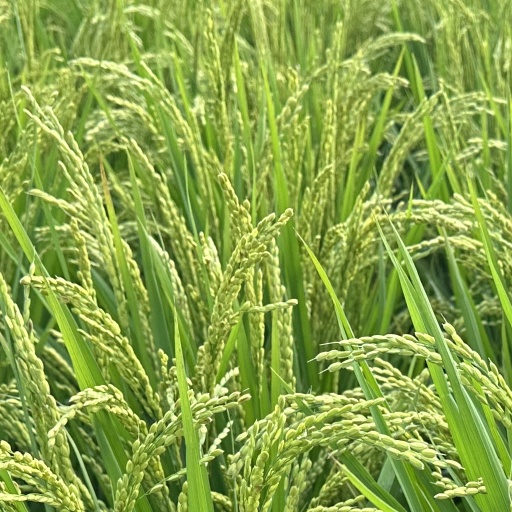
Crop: rice